Old Palace, Canterbury

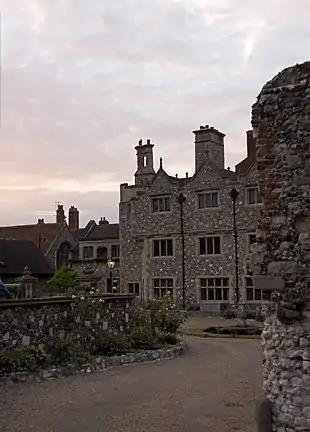
The Old Palace

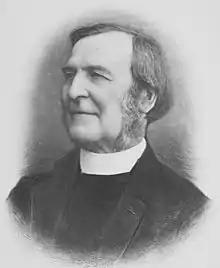
Archbishop Frederick Temple

The Old Palace, also referred to as the Archbishop's Palace, is a historic building situated within the precincts of Canterbury Cathedral. It is the main residence of the Archbishop of Canterbury when in Canterbury.